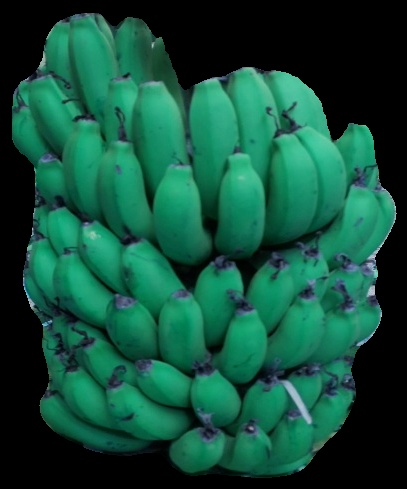
Variety: pachbale
Grade: grade2